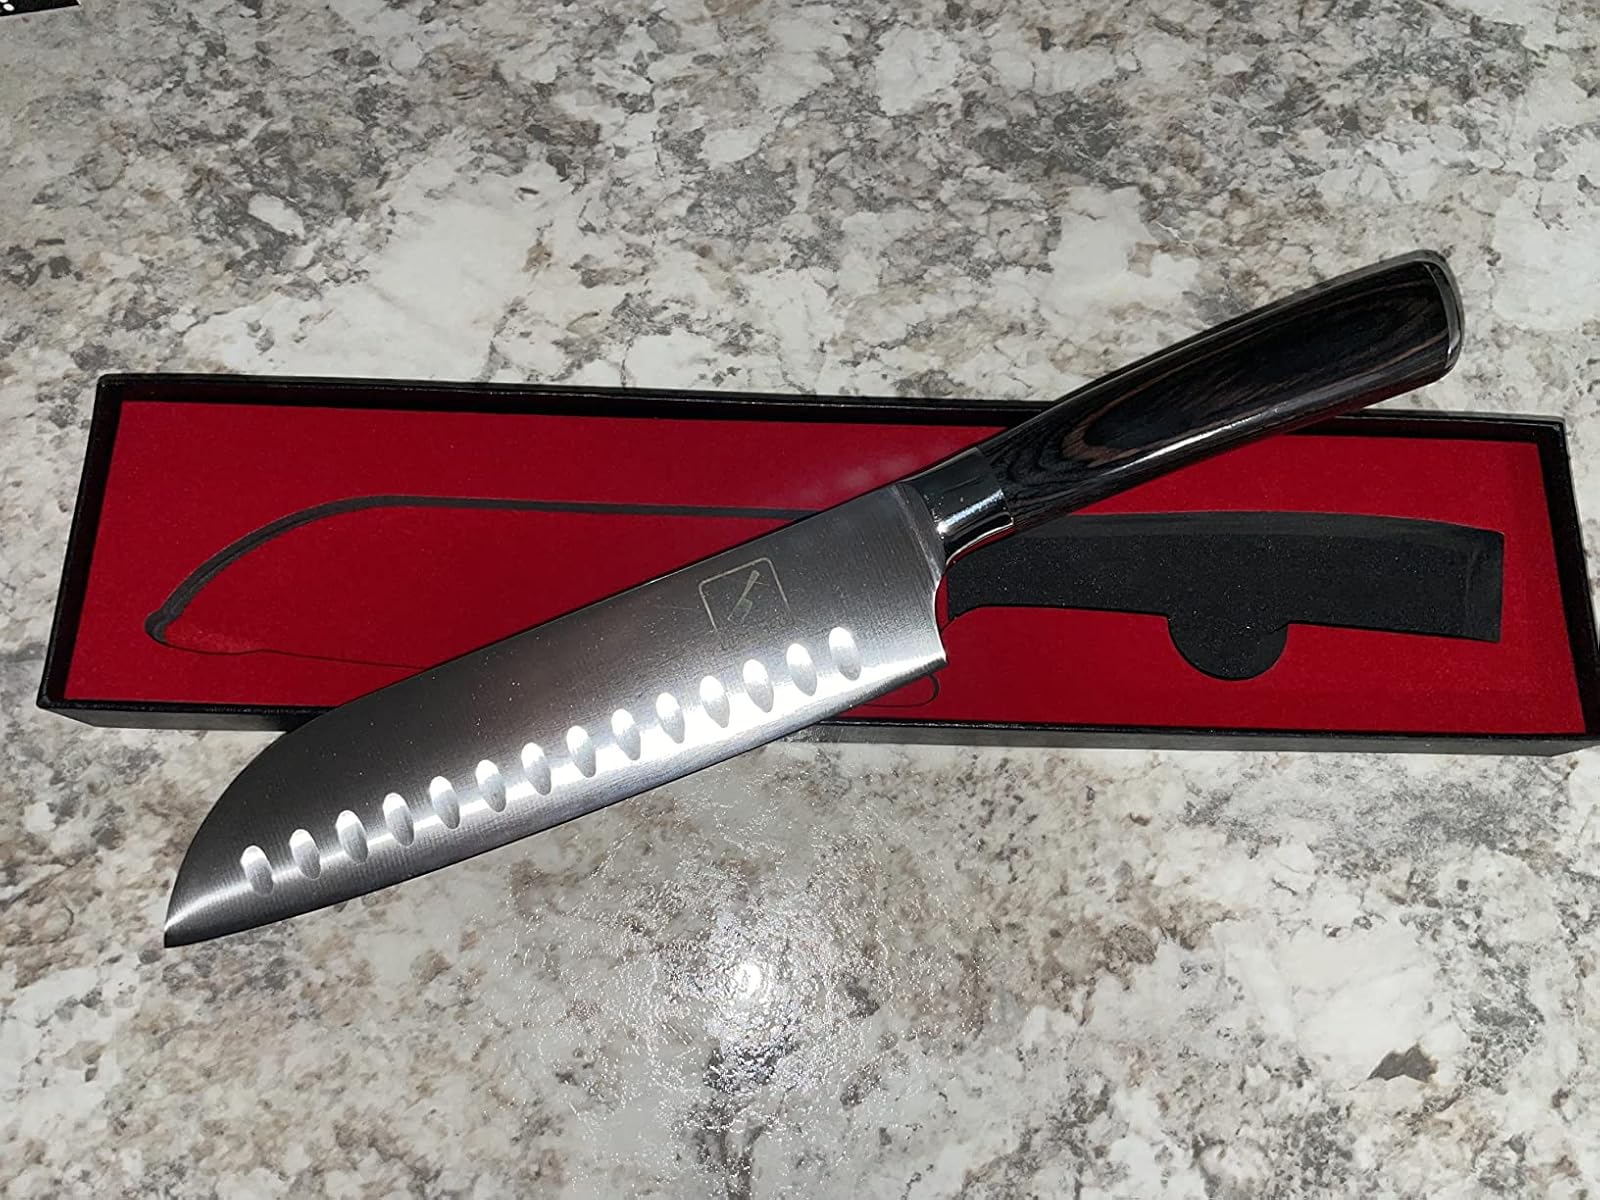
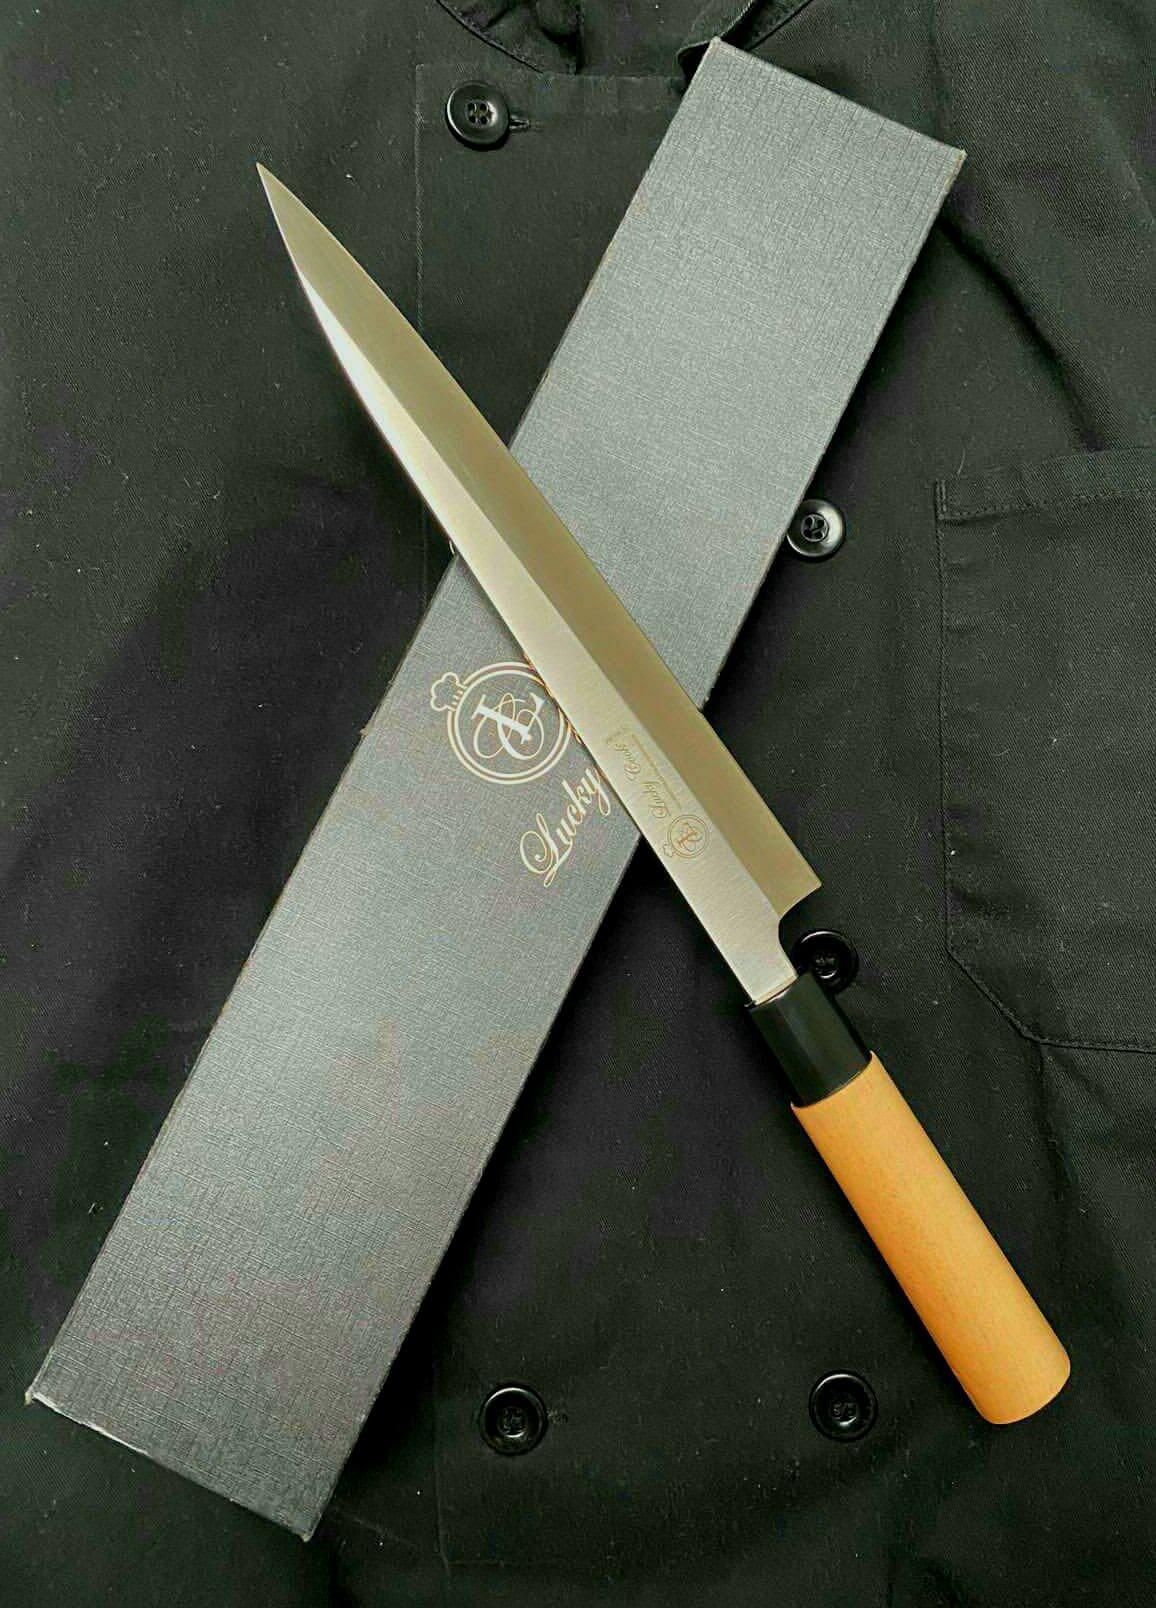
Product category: items_knife
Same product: no